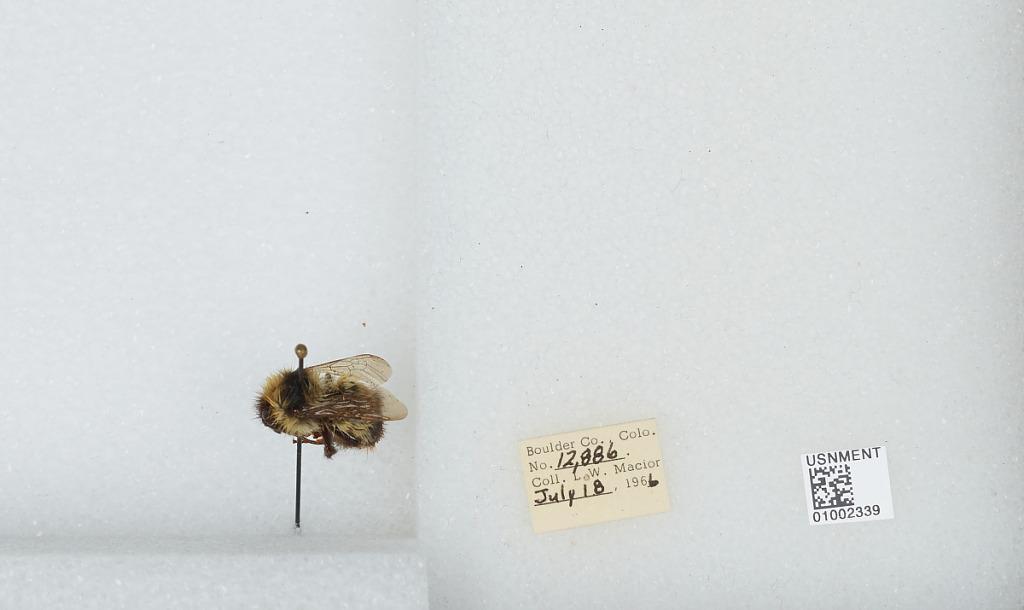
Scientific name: Bombus (Alpinobombus) balteatus Dahlbom
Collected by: L. Macior
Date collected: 1966-7-18
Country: United States
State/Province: Colorado
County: Boulder
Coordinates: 40.0275, -105.252